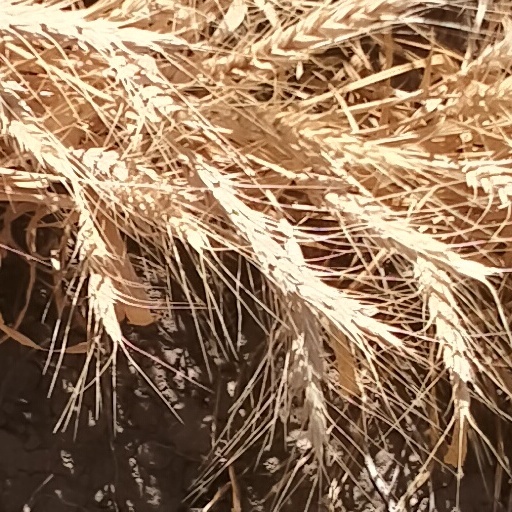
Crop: wheat